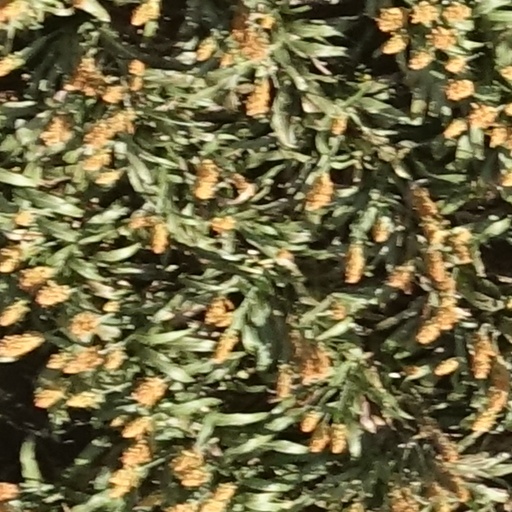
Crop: sorghum